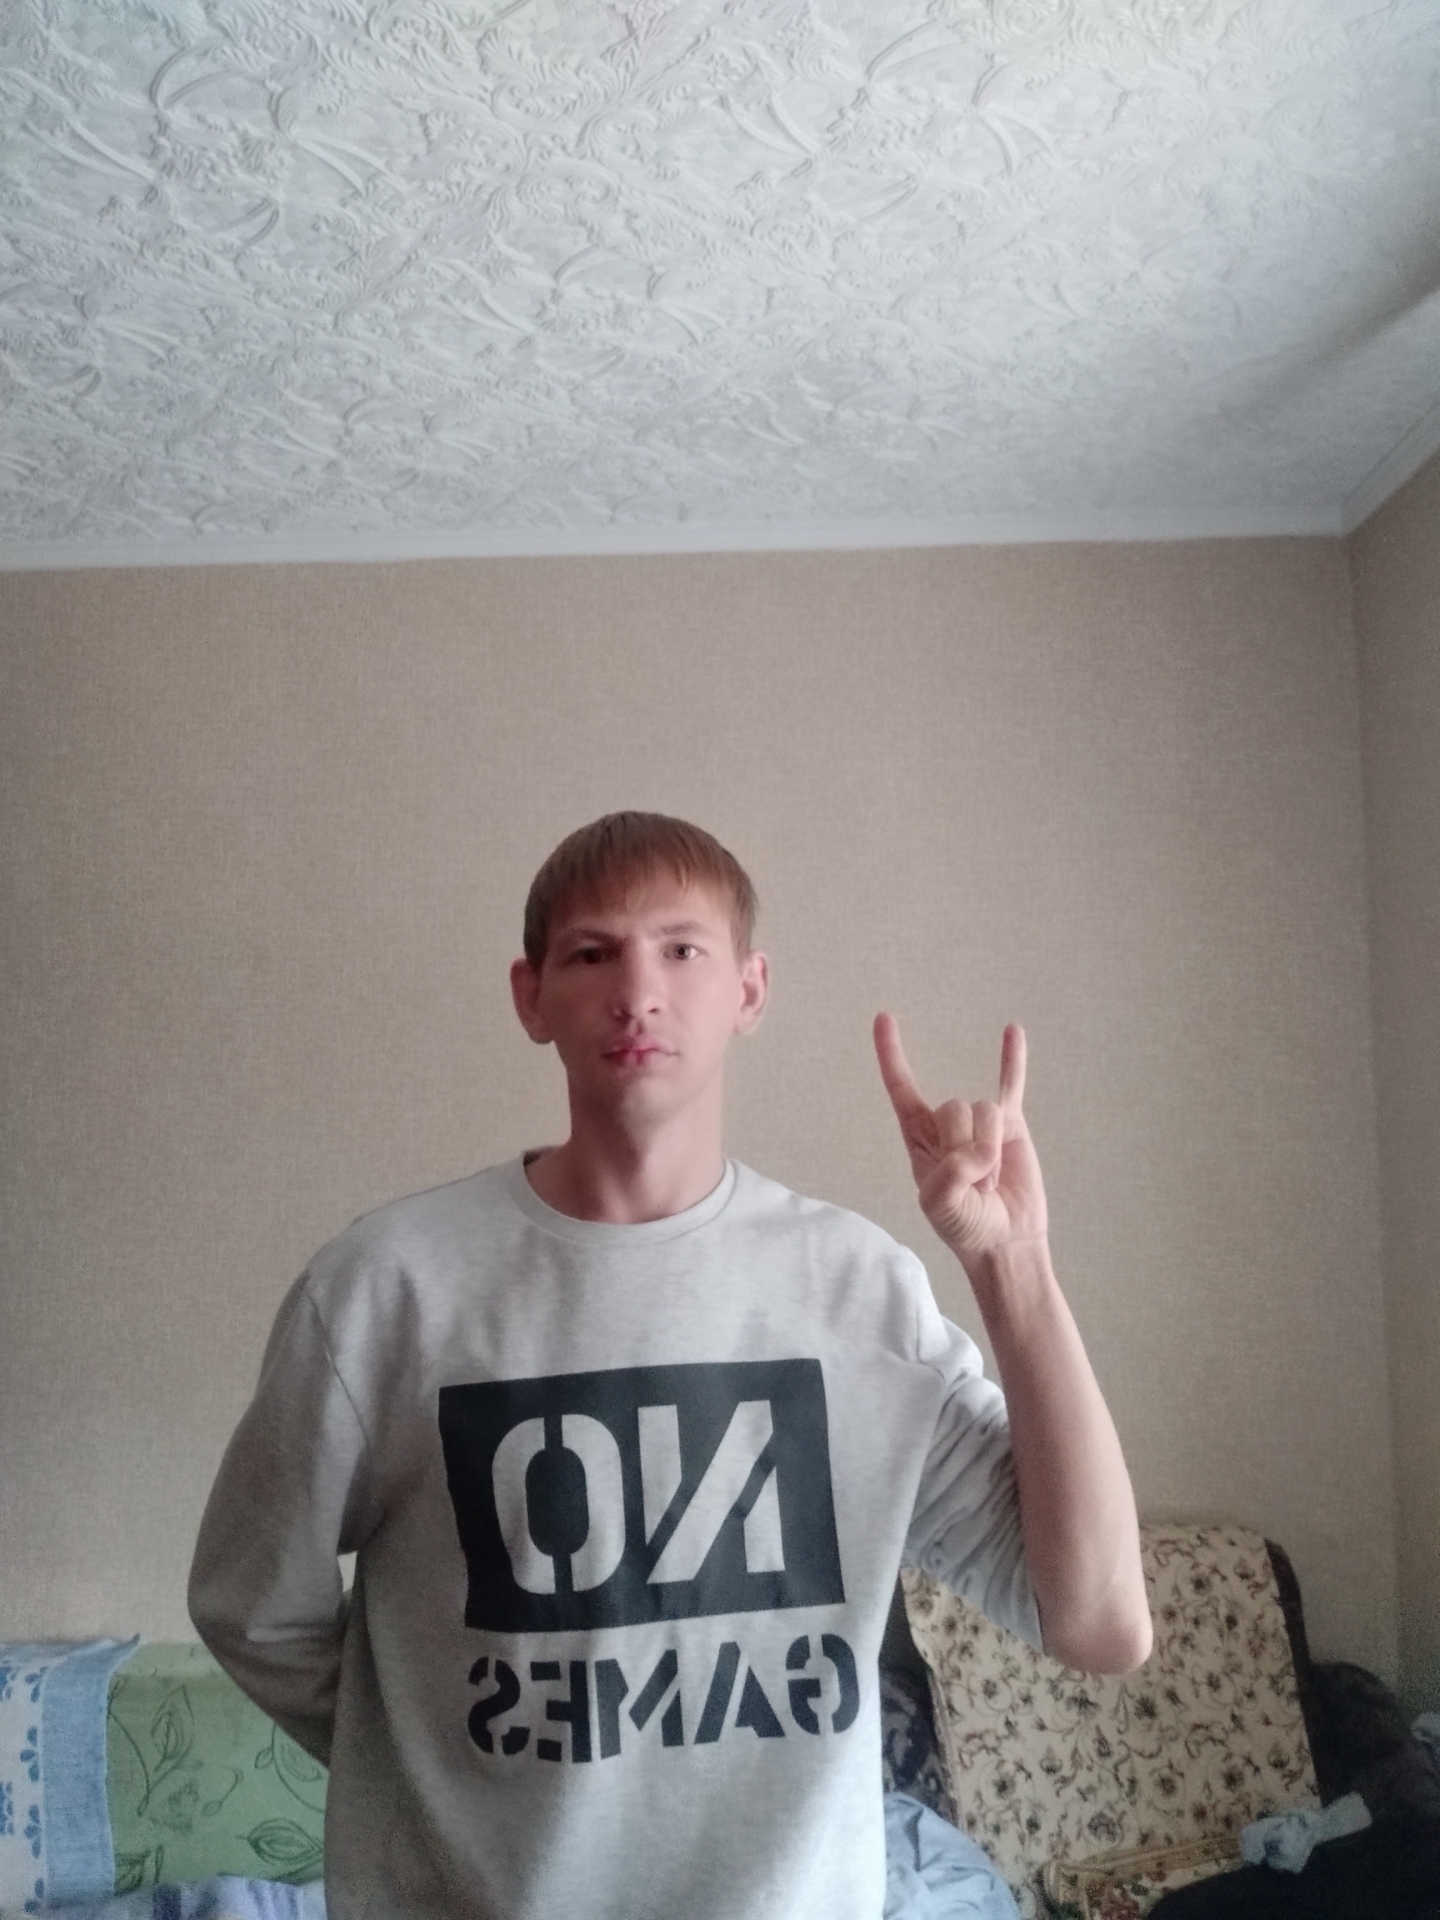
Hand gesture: rock